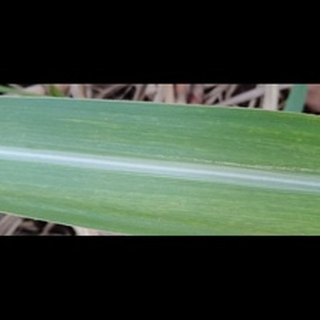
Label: sugarcane_mosaic